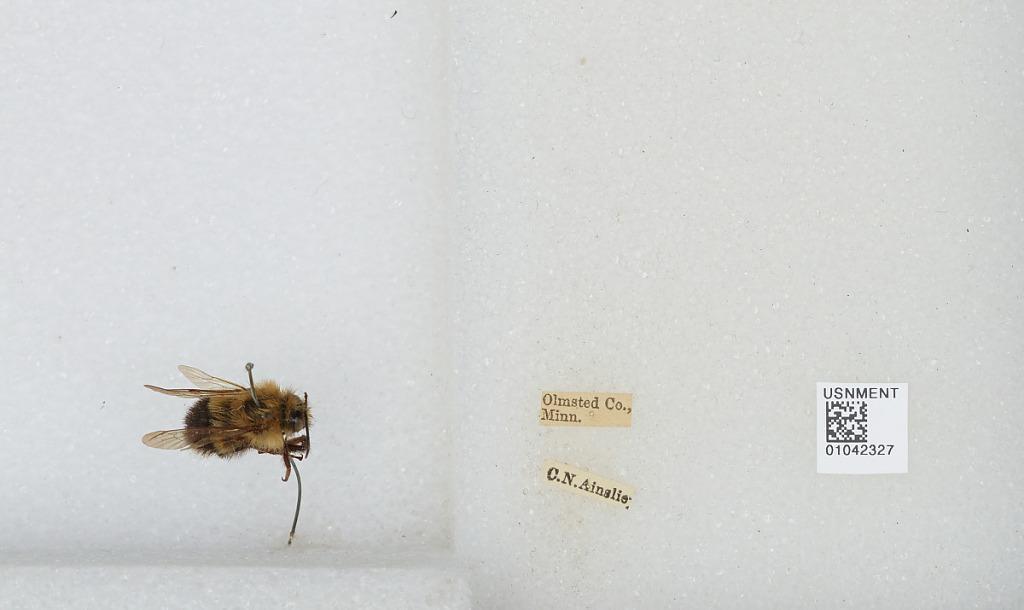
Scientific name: Bombus sp.
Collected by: C. Ainslie
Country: United States
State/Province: Minnesota
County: Olmsted
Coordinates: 44, -92.4